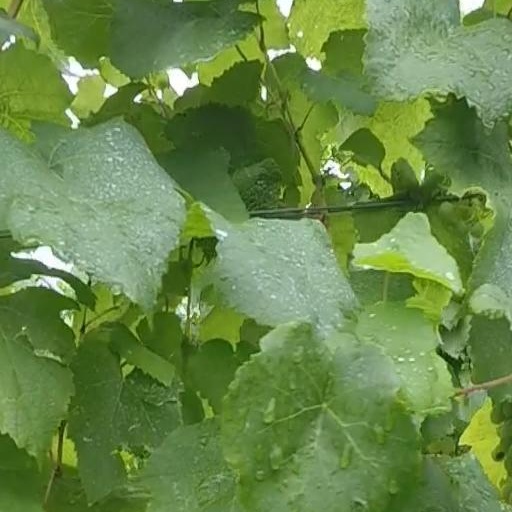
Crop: grape